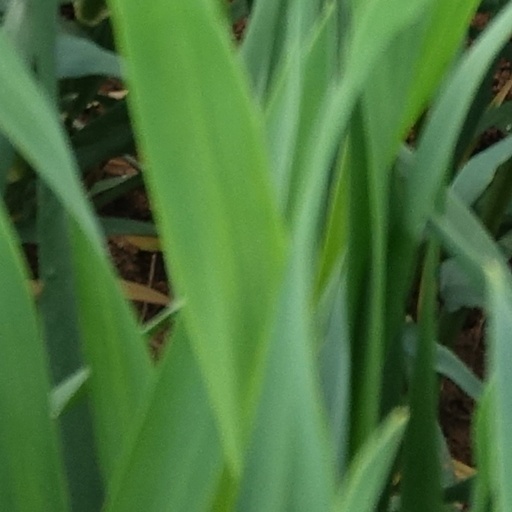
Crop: wheat